Kansas State Capitol

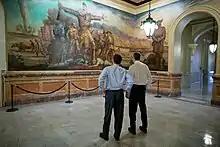
Kansas Governor Sam Brownback (left) and U.S. Secretary of Education Arne Duncan observe John Steuart Curry's "Tragic Prelude" in the second floor rotunda

In the 1930s, John Steuart Curry painted murals on the second floor including the building's most famous painting—"Tragic Prelude"—which depicts an oversize and raging John Brown wedged between the warring sides of the American Civil War, flanked by flames and a tornado. Curry's work gained considerable notoriety for depicting unsavory aspects of Kansas history and he left them unsigned and did not complete a commission to paint murals in the rotunda. Curry's depiction of Brown is believed to be the only instance of a person convicted of treason being featured in a state capitol.